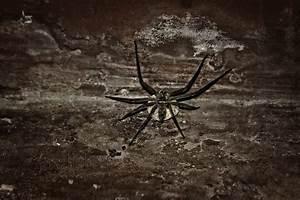
spider